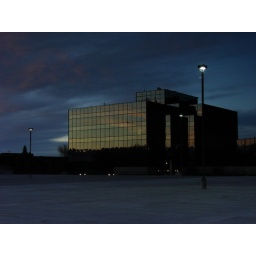
office building in FT Union at sunset